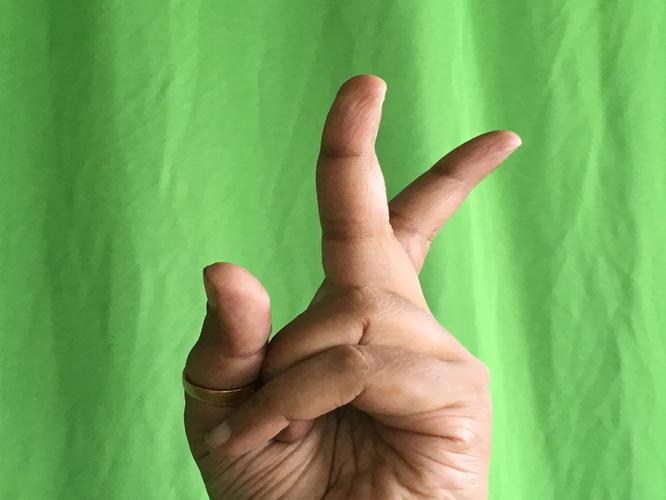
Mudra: Katrimukha
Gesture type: single_hand